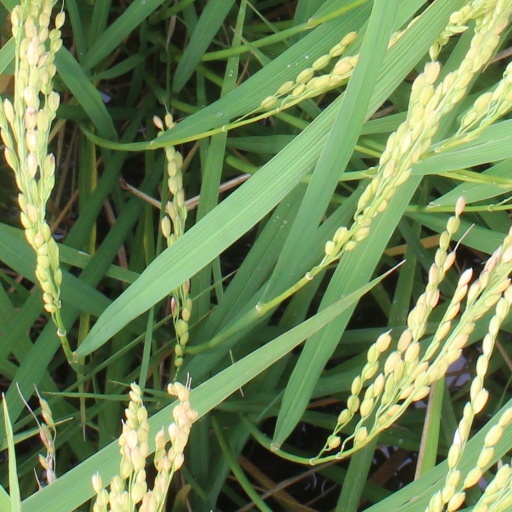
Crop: rice